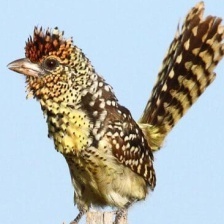
Species: D-ARNAUDS BARBET
Scientific name: TRACHYPHONUS DARNAUDII